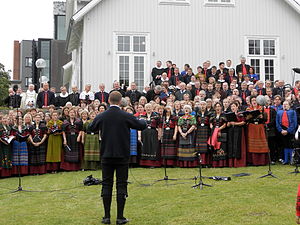
Ólavsøka
Færøske lagtingsmedlemmer, medlemmer af Landsstyret, præster, rigsombudsmanden, et stort kor og andre foran Lagtingshuset den 29. juli 2012
Ólavsøka er festdage på Færøerne og falder den 28. og 29. juli. Til ólavsøka fejres den norske konge Olav den hellige i Færøernes hovedstad, Tórshavn.